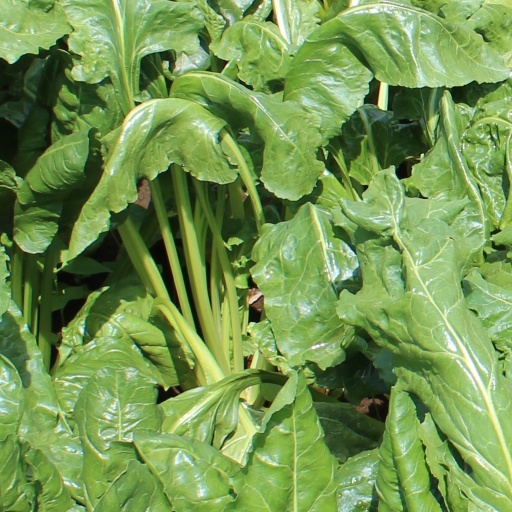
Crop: sugar beet